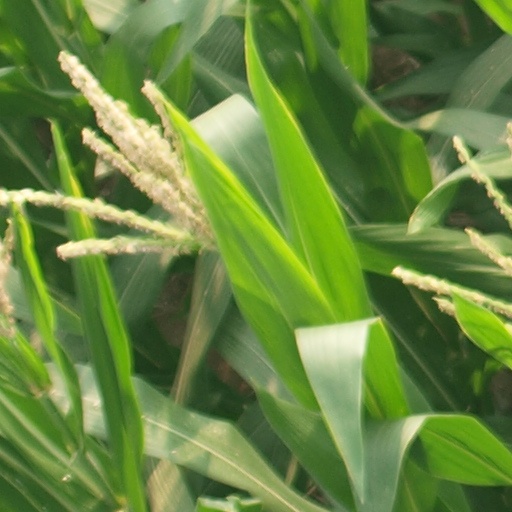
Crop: maize; corn